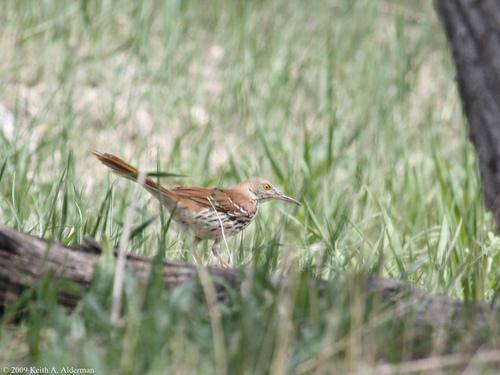
A photo of a brown thrasher